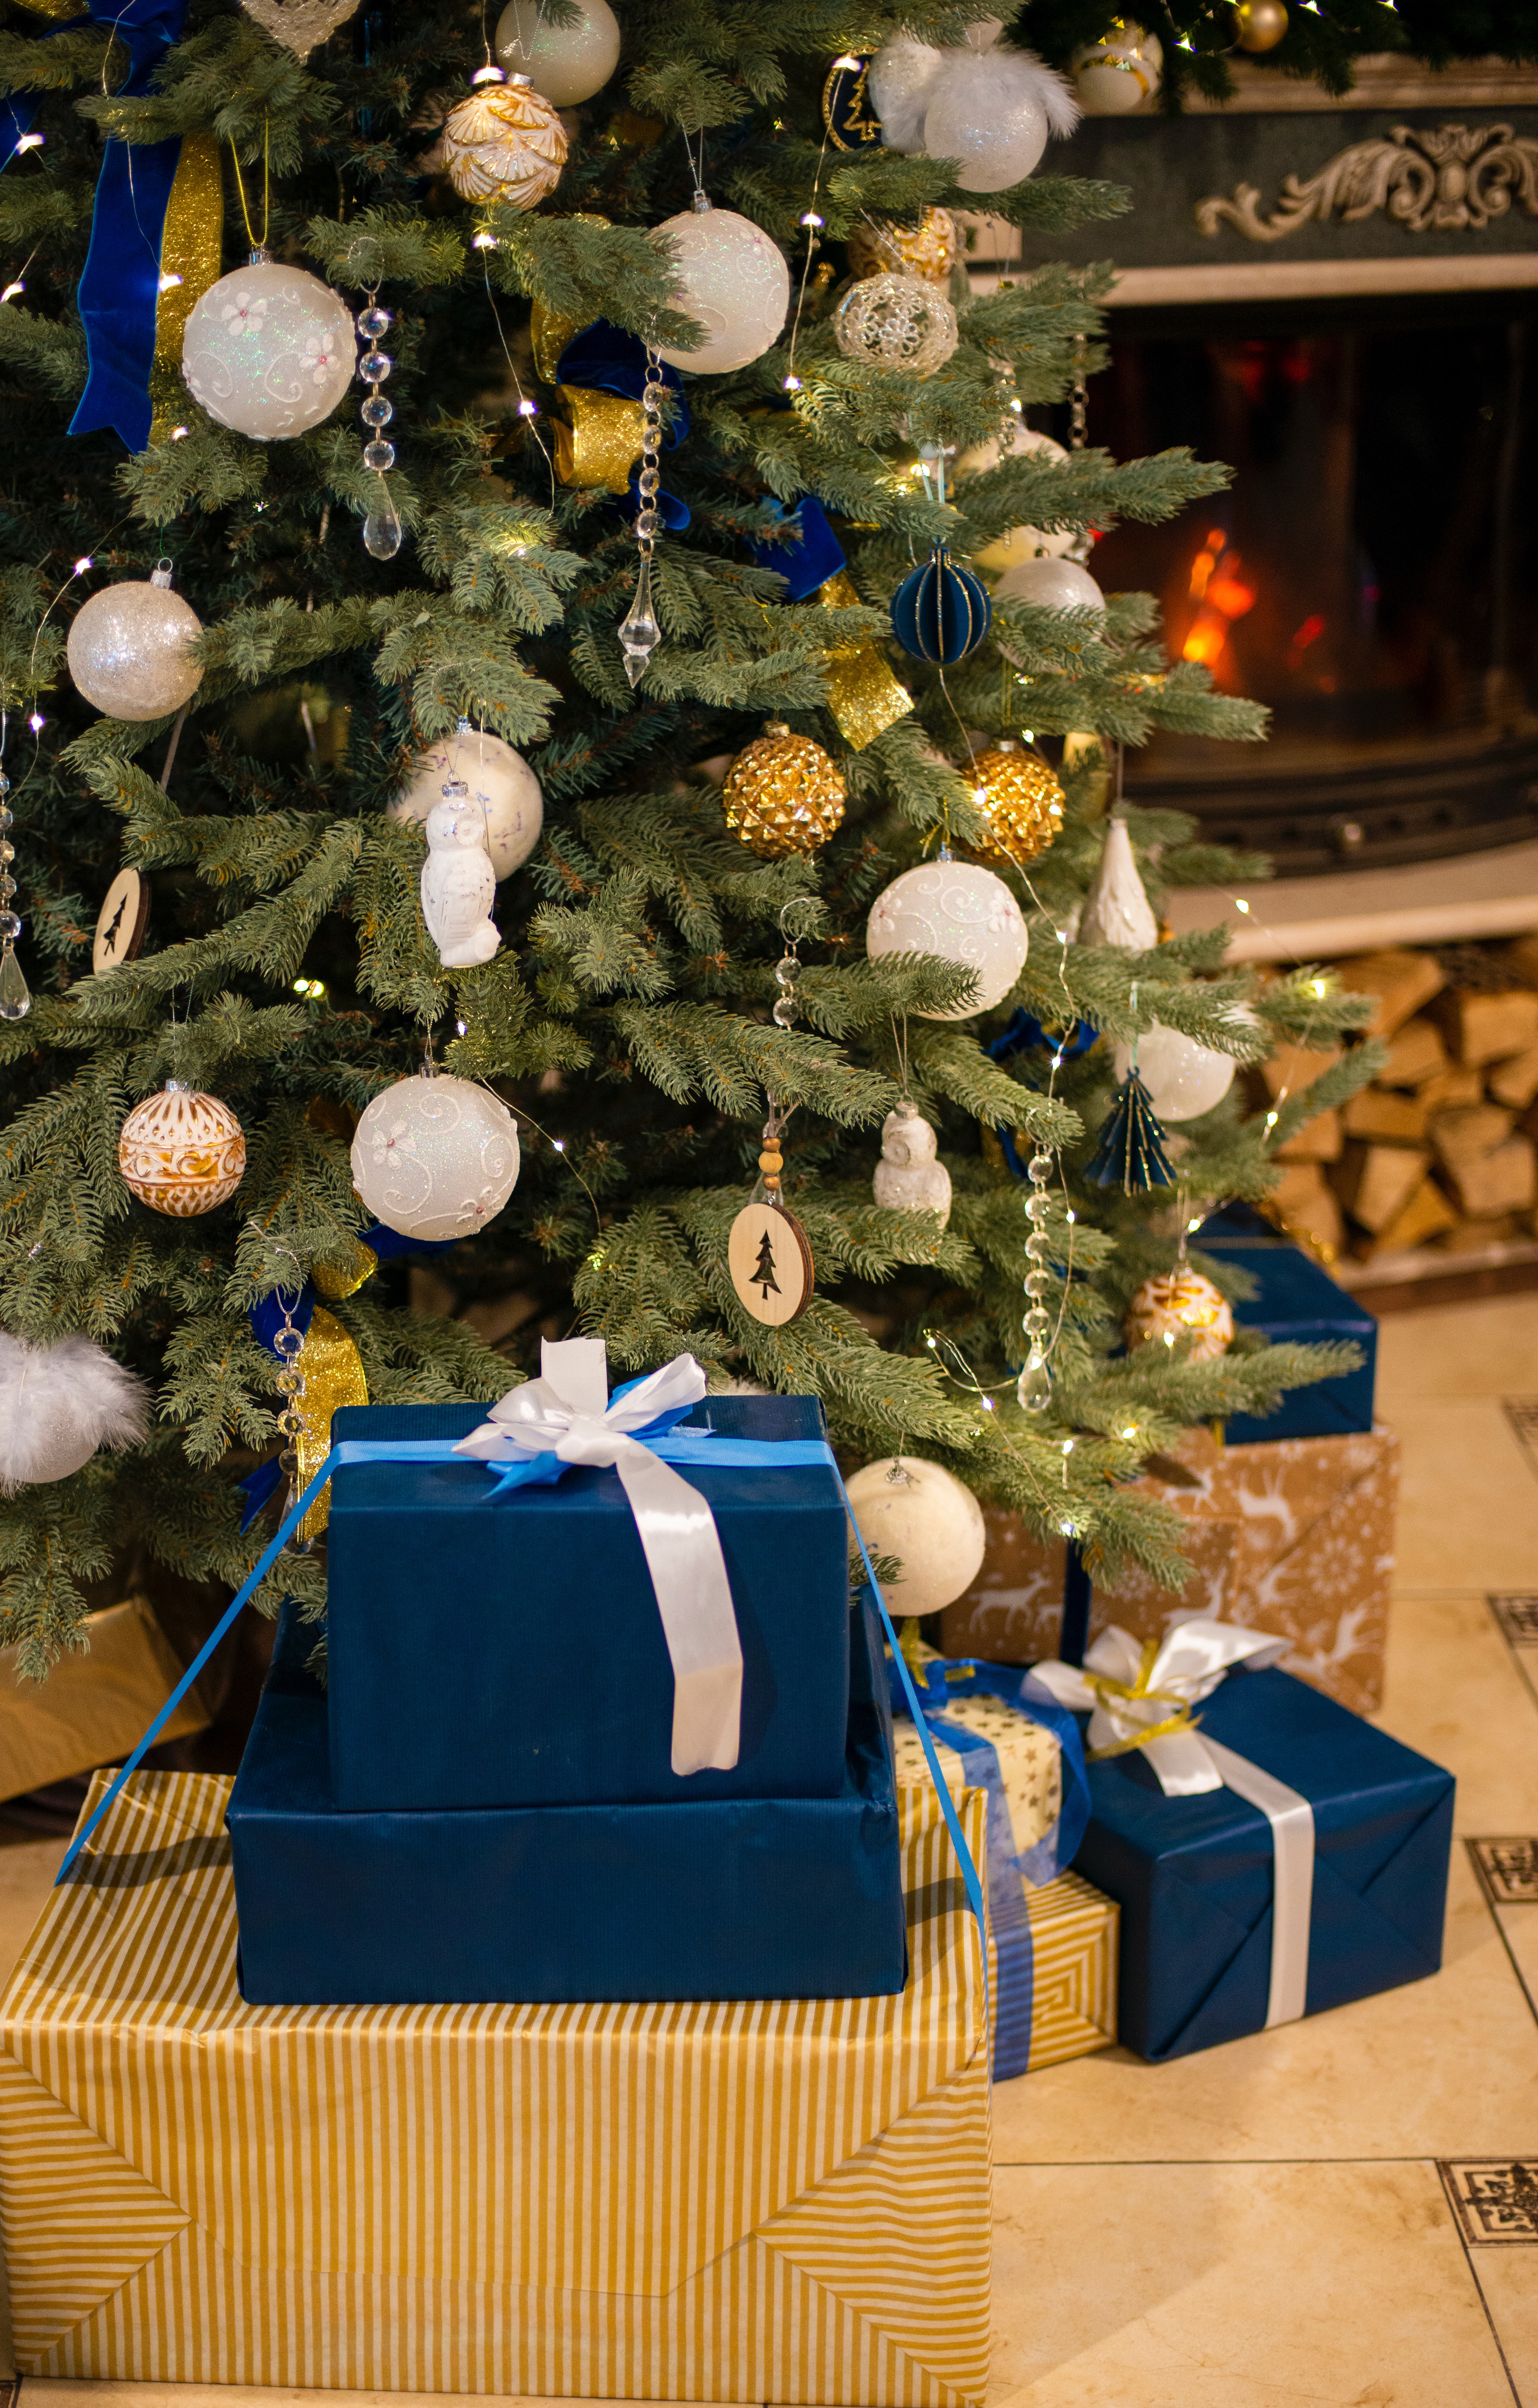
natural, christmas tree, christmas ornament, Holiday ornament, decoration, interior design, plant, tree, ornament, christmas decoration, evergreen, event, christmas, wood, holiday, conifer, gift wrapping, room, christmas eve, home, floral design, winter, tradition, box, fir, pine, present, pine family, toy, floristry, linens, christmas lights, spruce